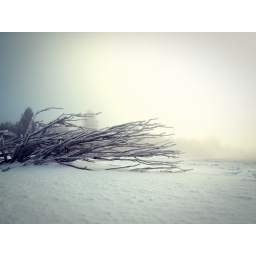
near big bear lake